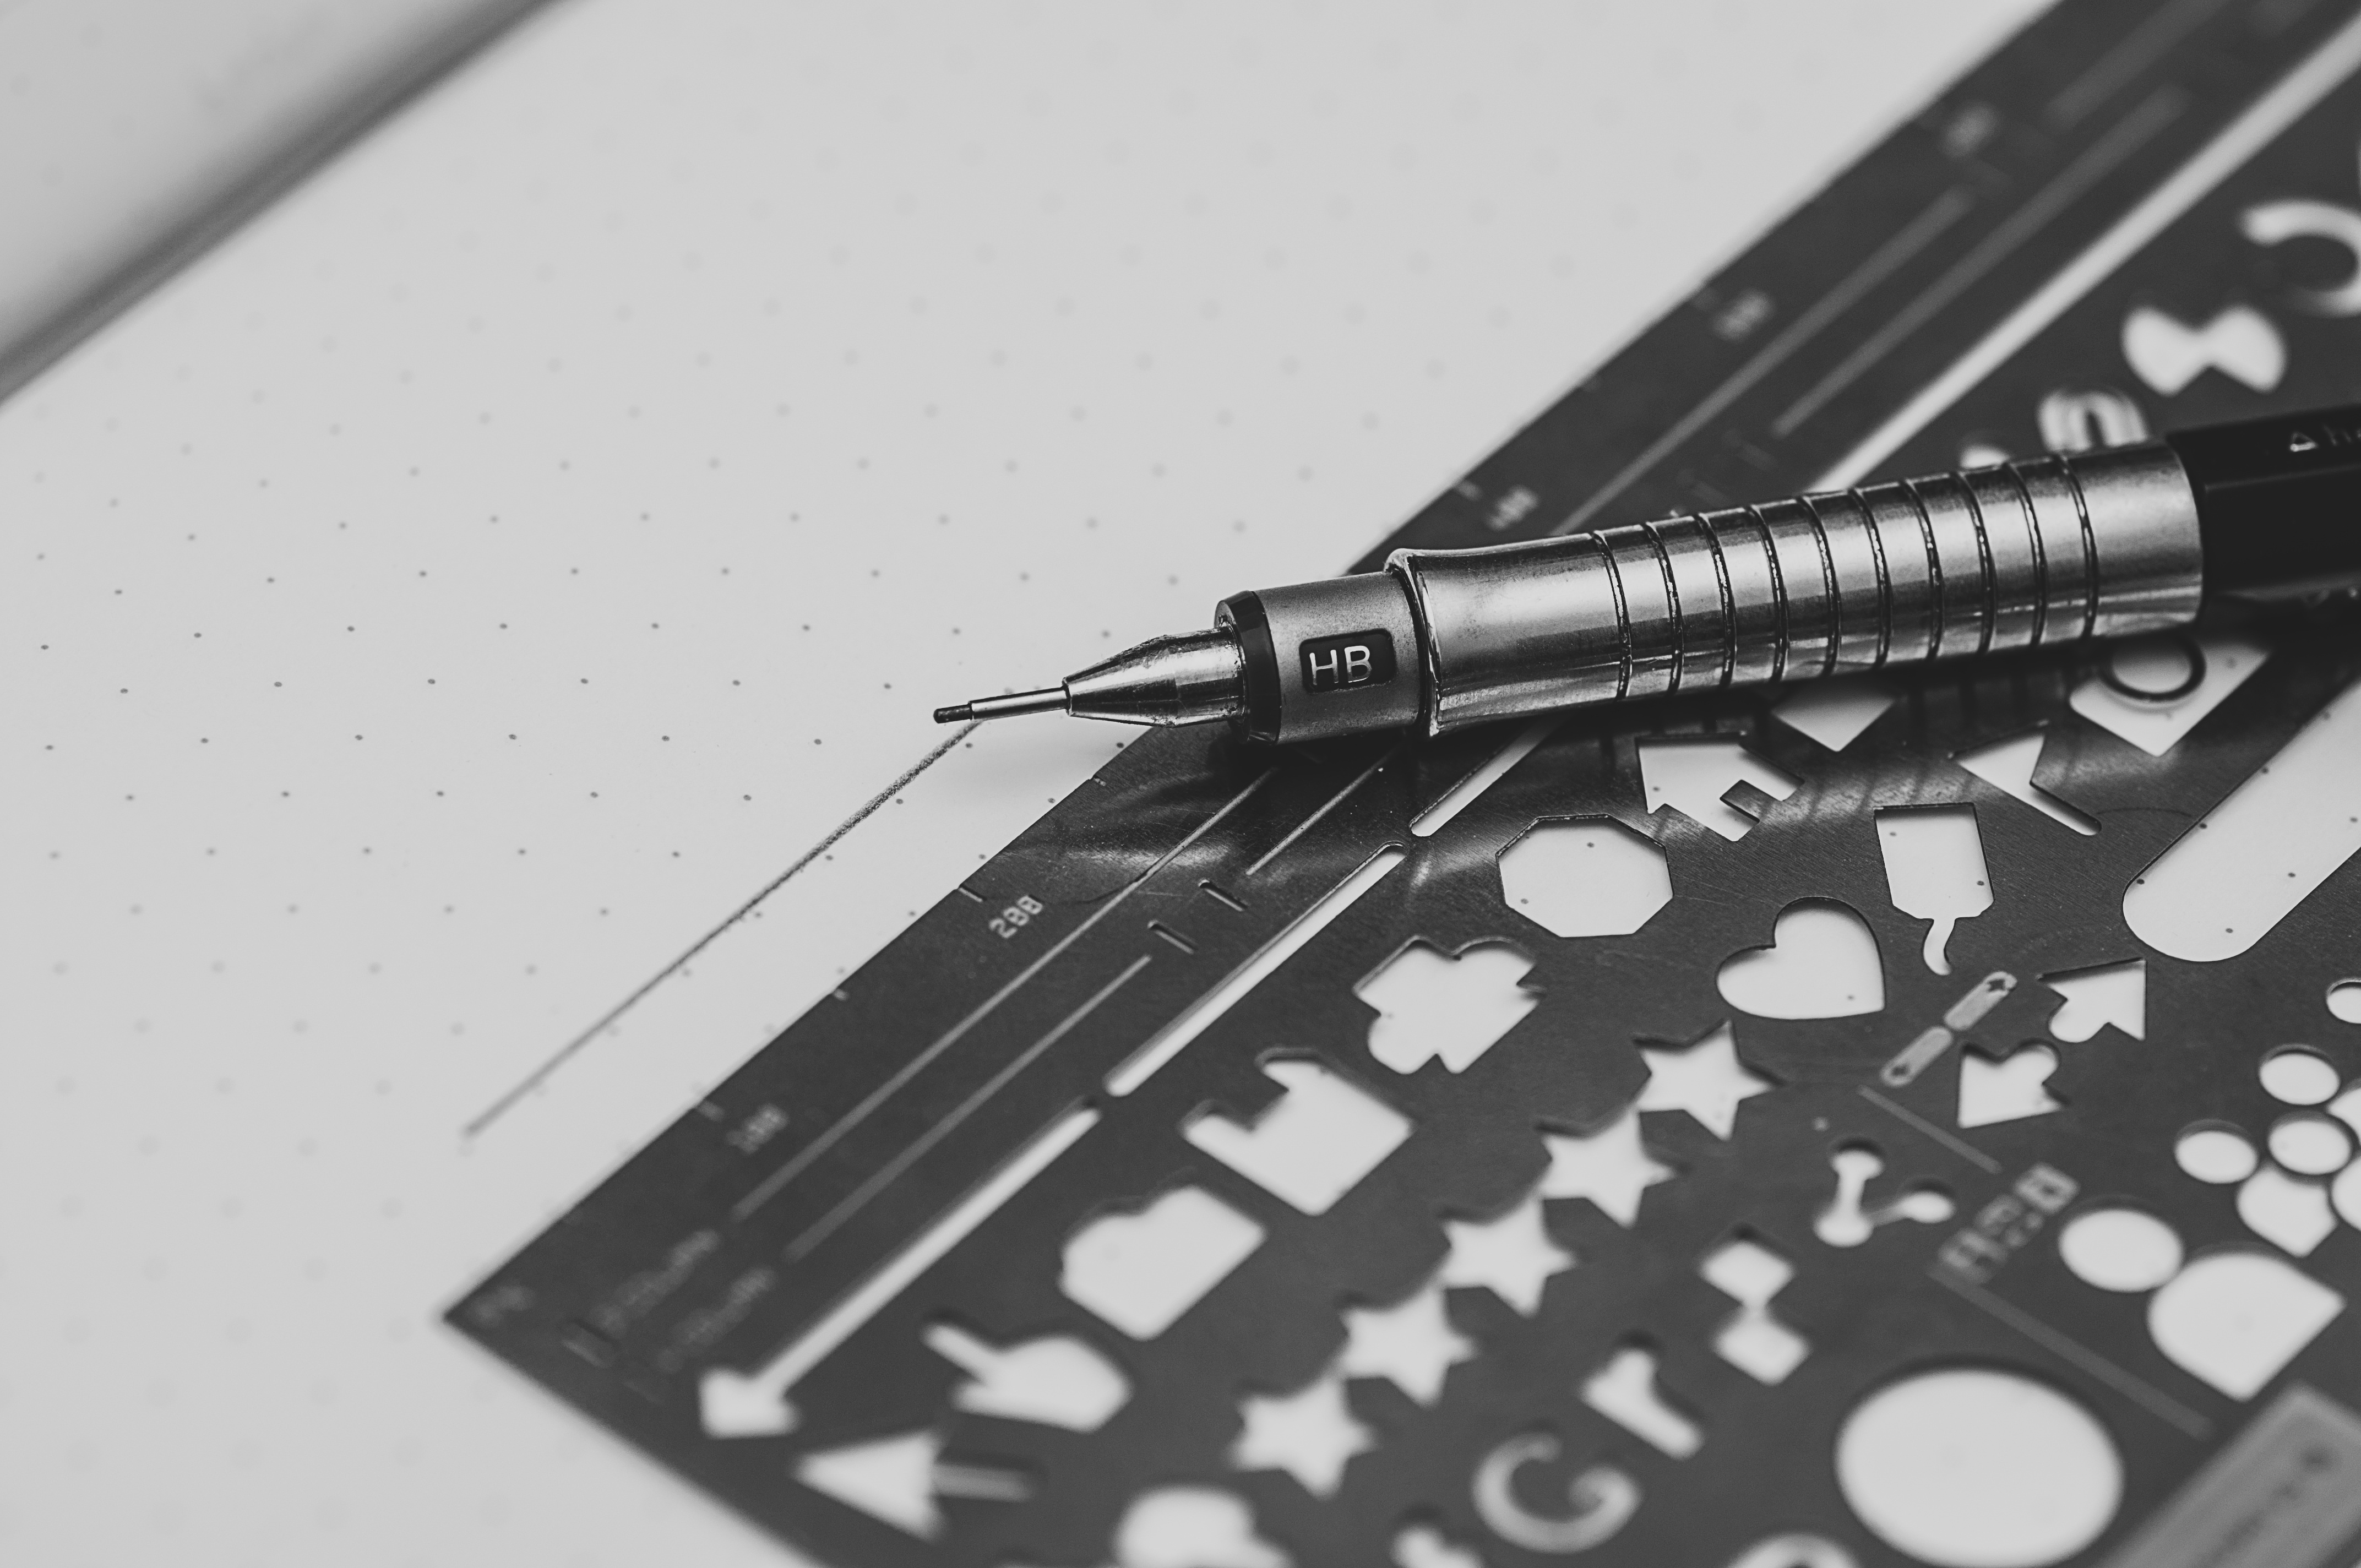
writing, pencil, black and white, retro, pen, decoration, pattern, line, equipment, frame, set, ruler, black, paper, sheet, drawing, design, stationery, stencil, style, shapes, firearm, monochrome photography